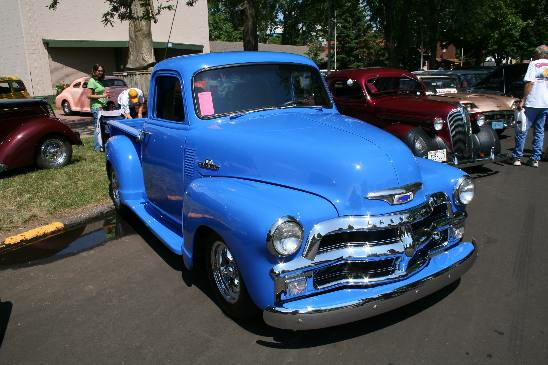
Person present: No